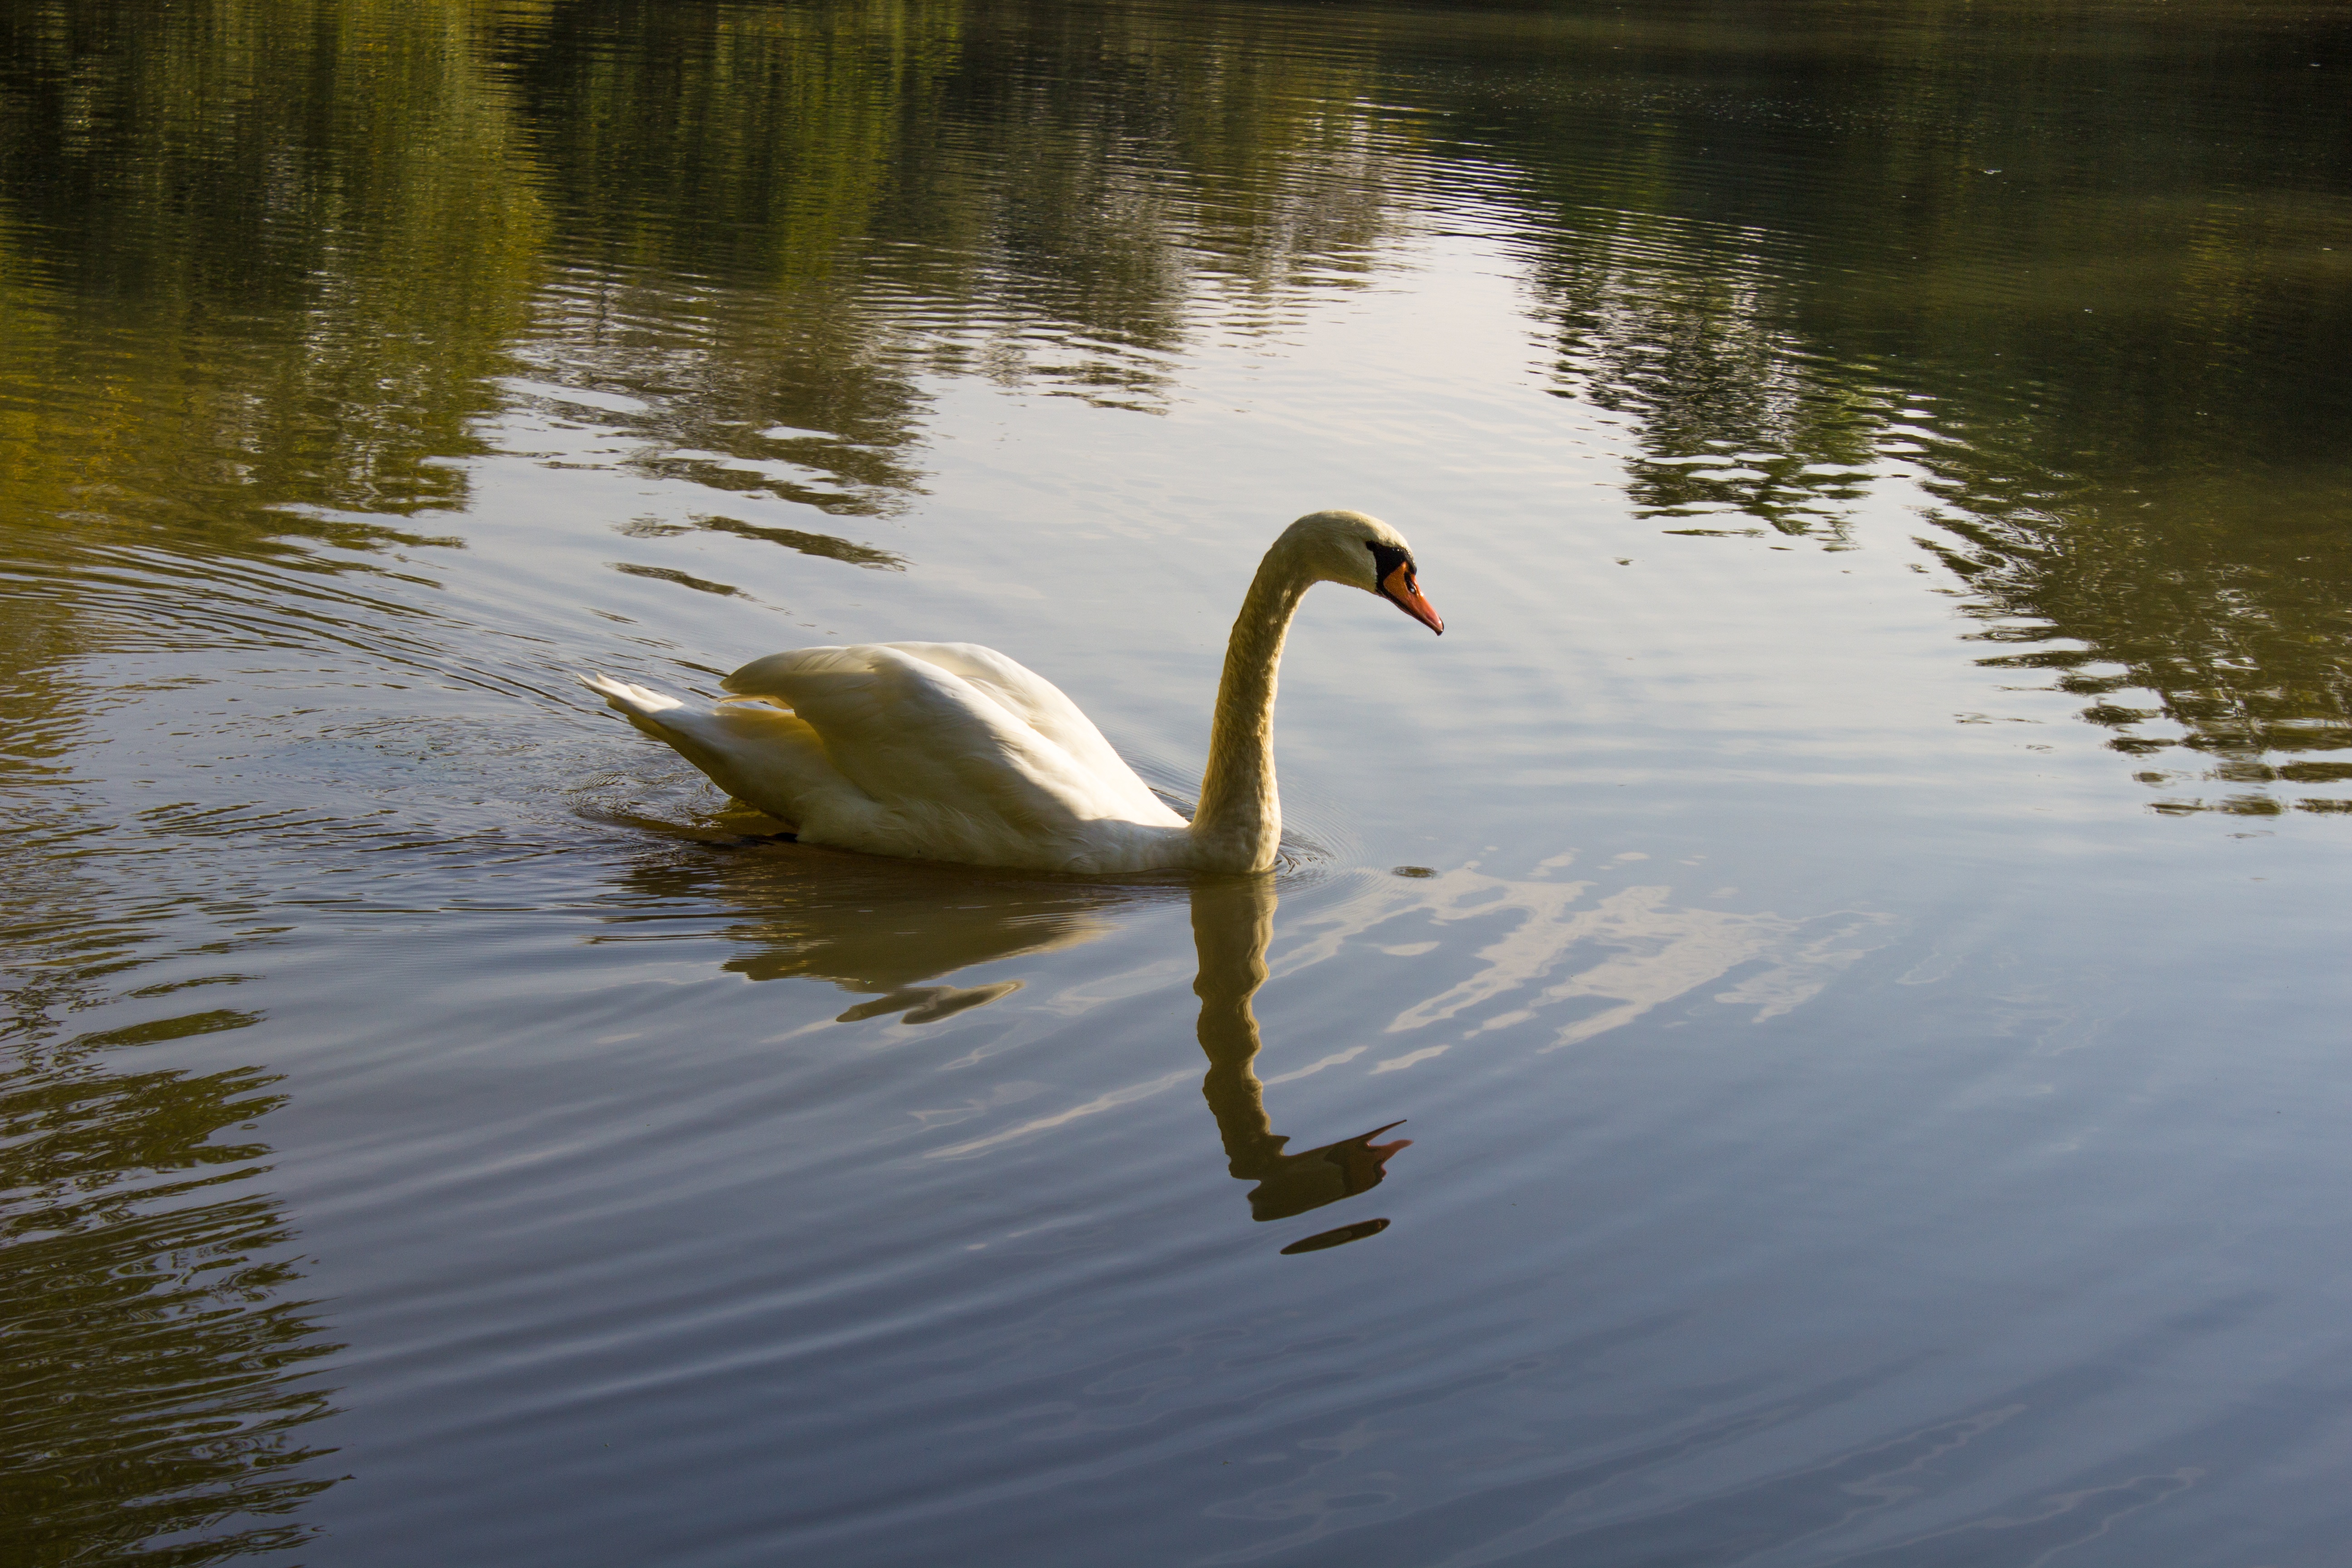
water, nature, bird, wing, pond, wildlife, reflection, beak, fauna, swan, duck, vertebrate, waterfowl, water bird, ducks geese and swans